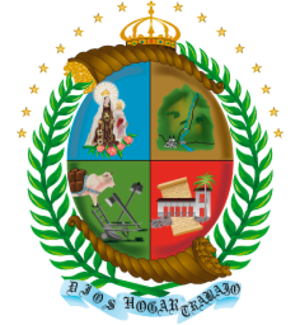
La Ceja est une municipalité située dans le département d'Antioquia, en Colombie.